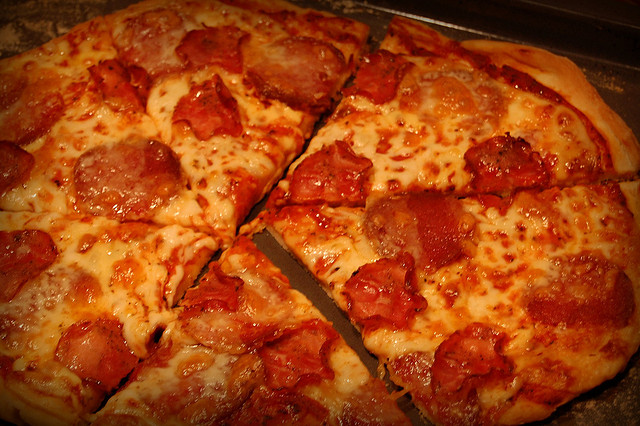
user: Given an image and a question. Answer the question in a short answer. Question: What kind of pizza is this? Short Answer:
assistant: pepperoni